Sterling, Colorado

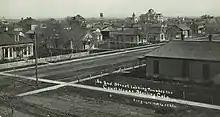
A postcard view taken from the corner of South Second Street and Cedar Street and mailed on March 28, 1911

Sterling is the principal city of the Sterling, CO Micropolitan Statistical Area.